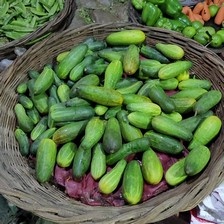
Label: cucumber